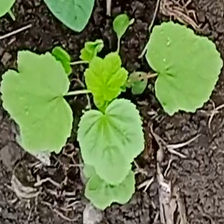
Weed species: Little_Mallow(Malva parviflora)